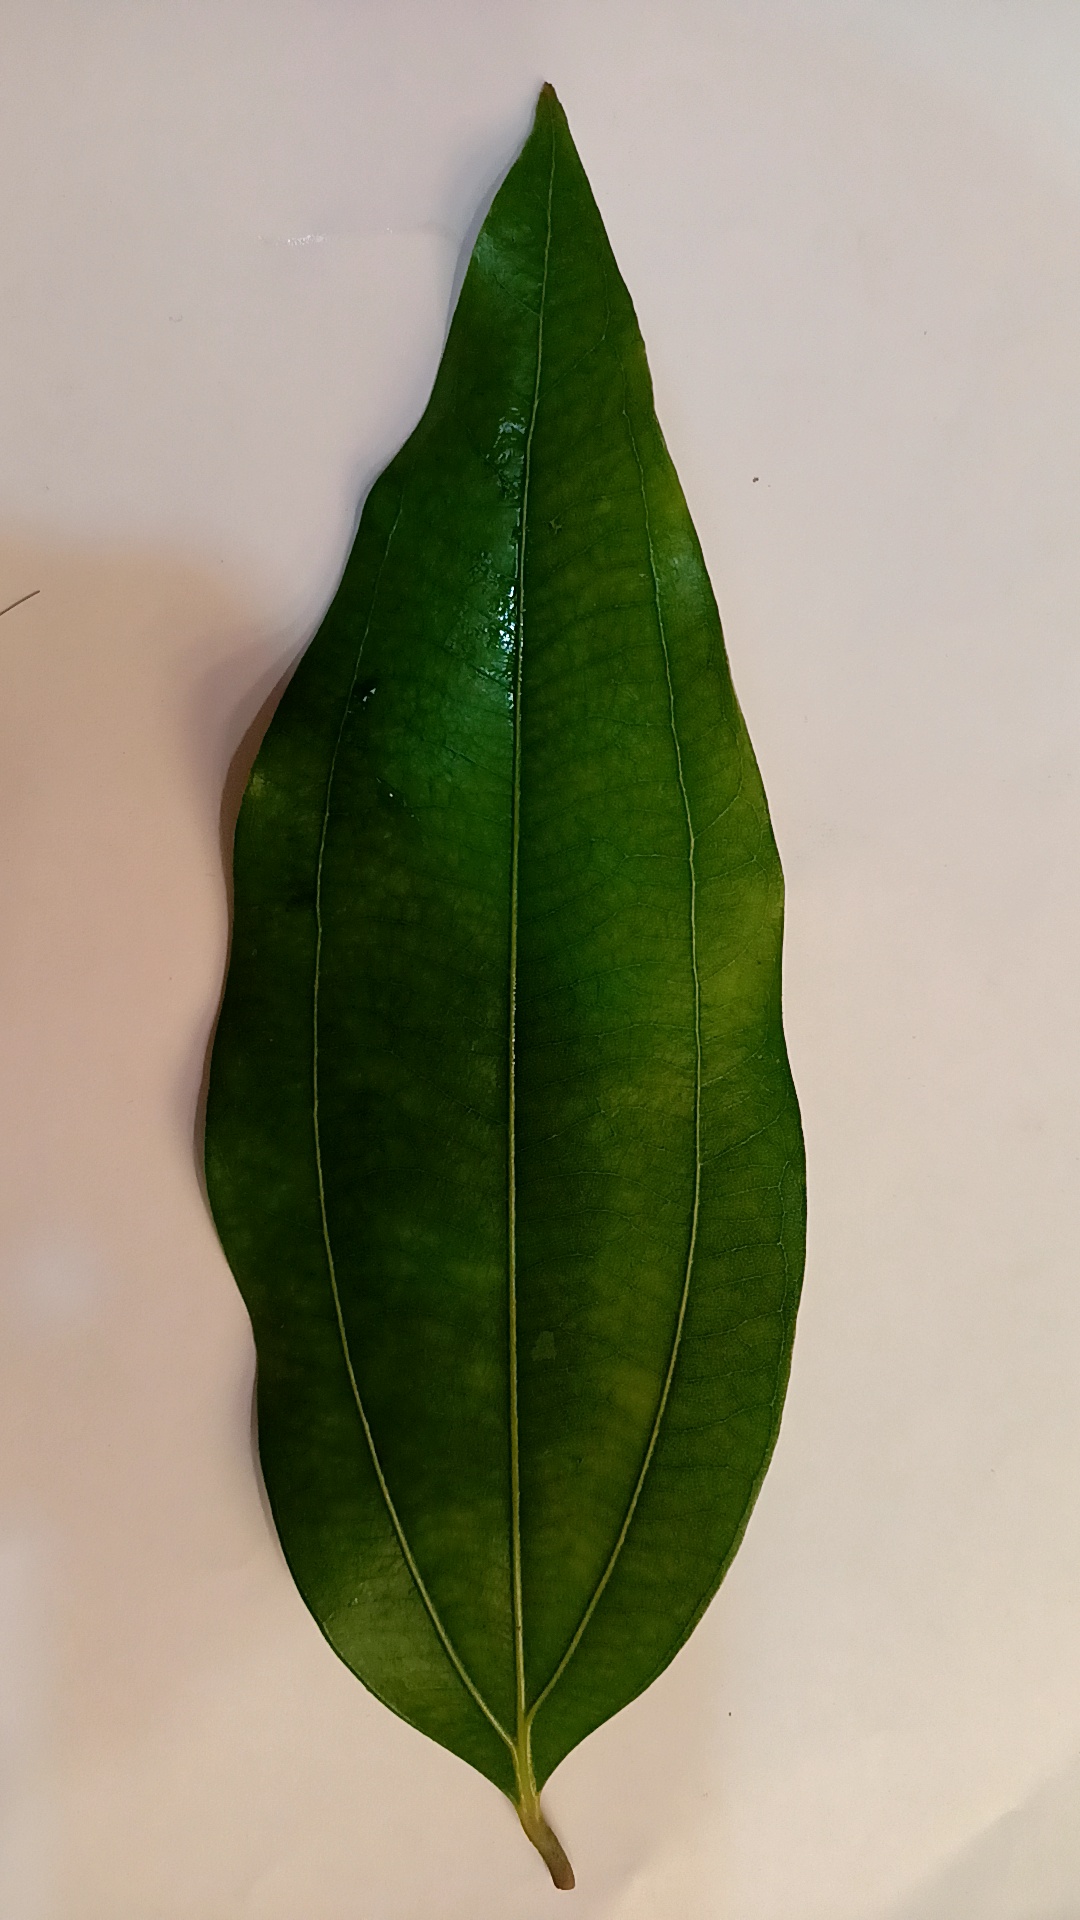
Label: Healthy